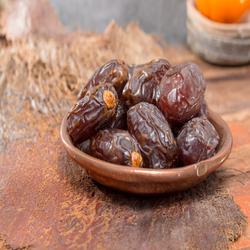
Label: Dates